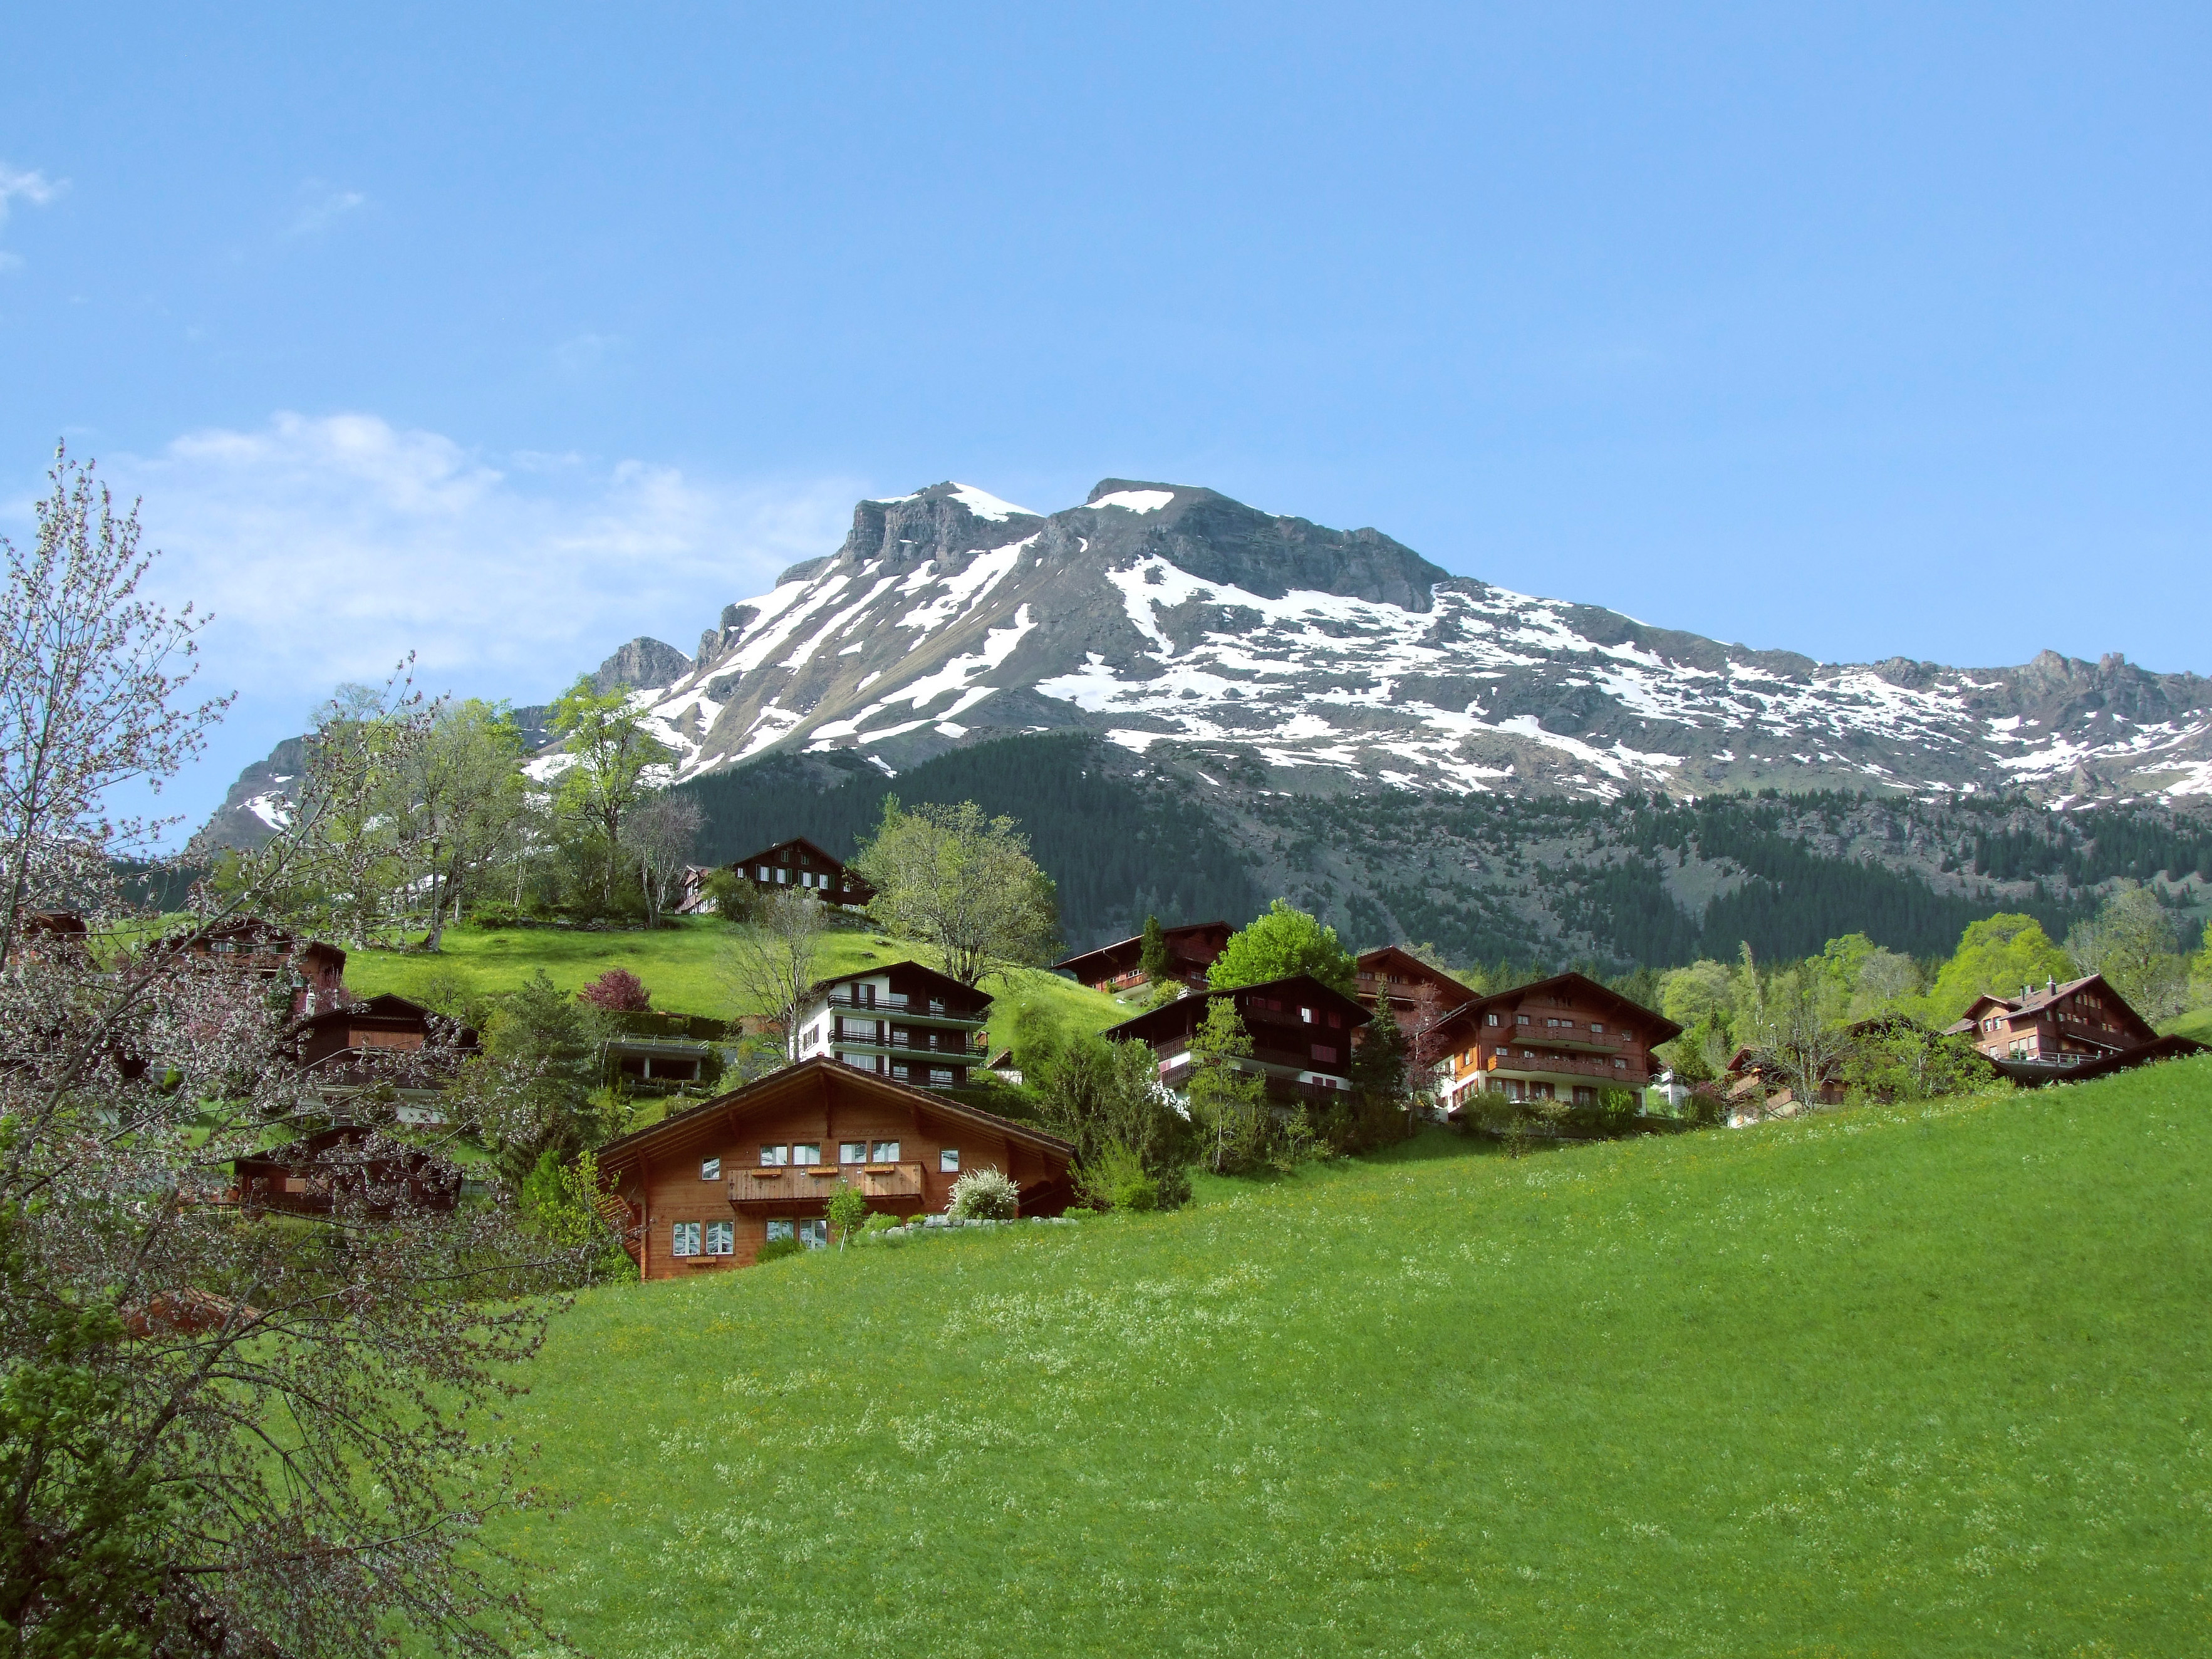
rock, mountain, mountain peak, snowy, hiking, climbing, village, houses, high, alps, switzerland, mountainous landforms, natural landscape, mountain range, nature, hill station, highland, wilderness, hill, grass, grassland, meadow, mount scenery, pasture, mountain village, rural area, ridge, massif, sky, fell, landscape, tree, summit, national park, plant, terrain, valley, tourism, plateau